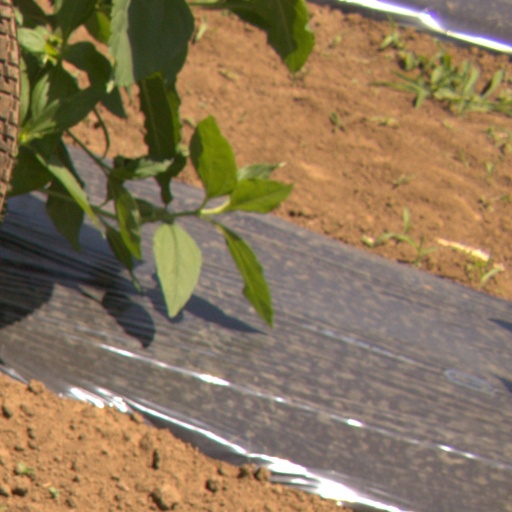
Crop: Jerusalem artichoke